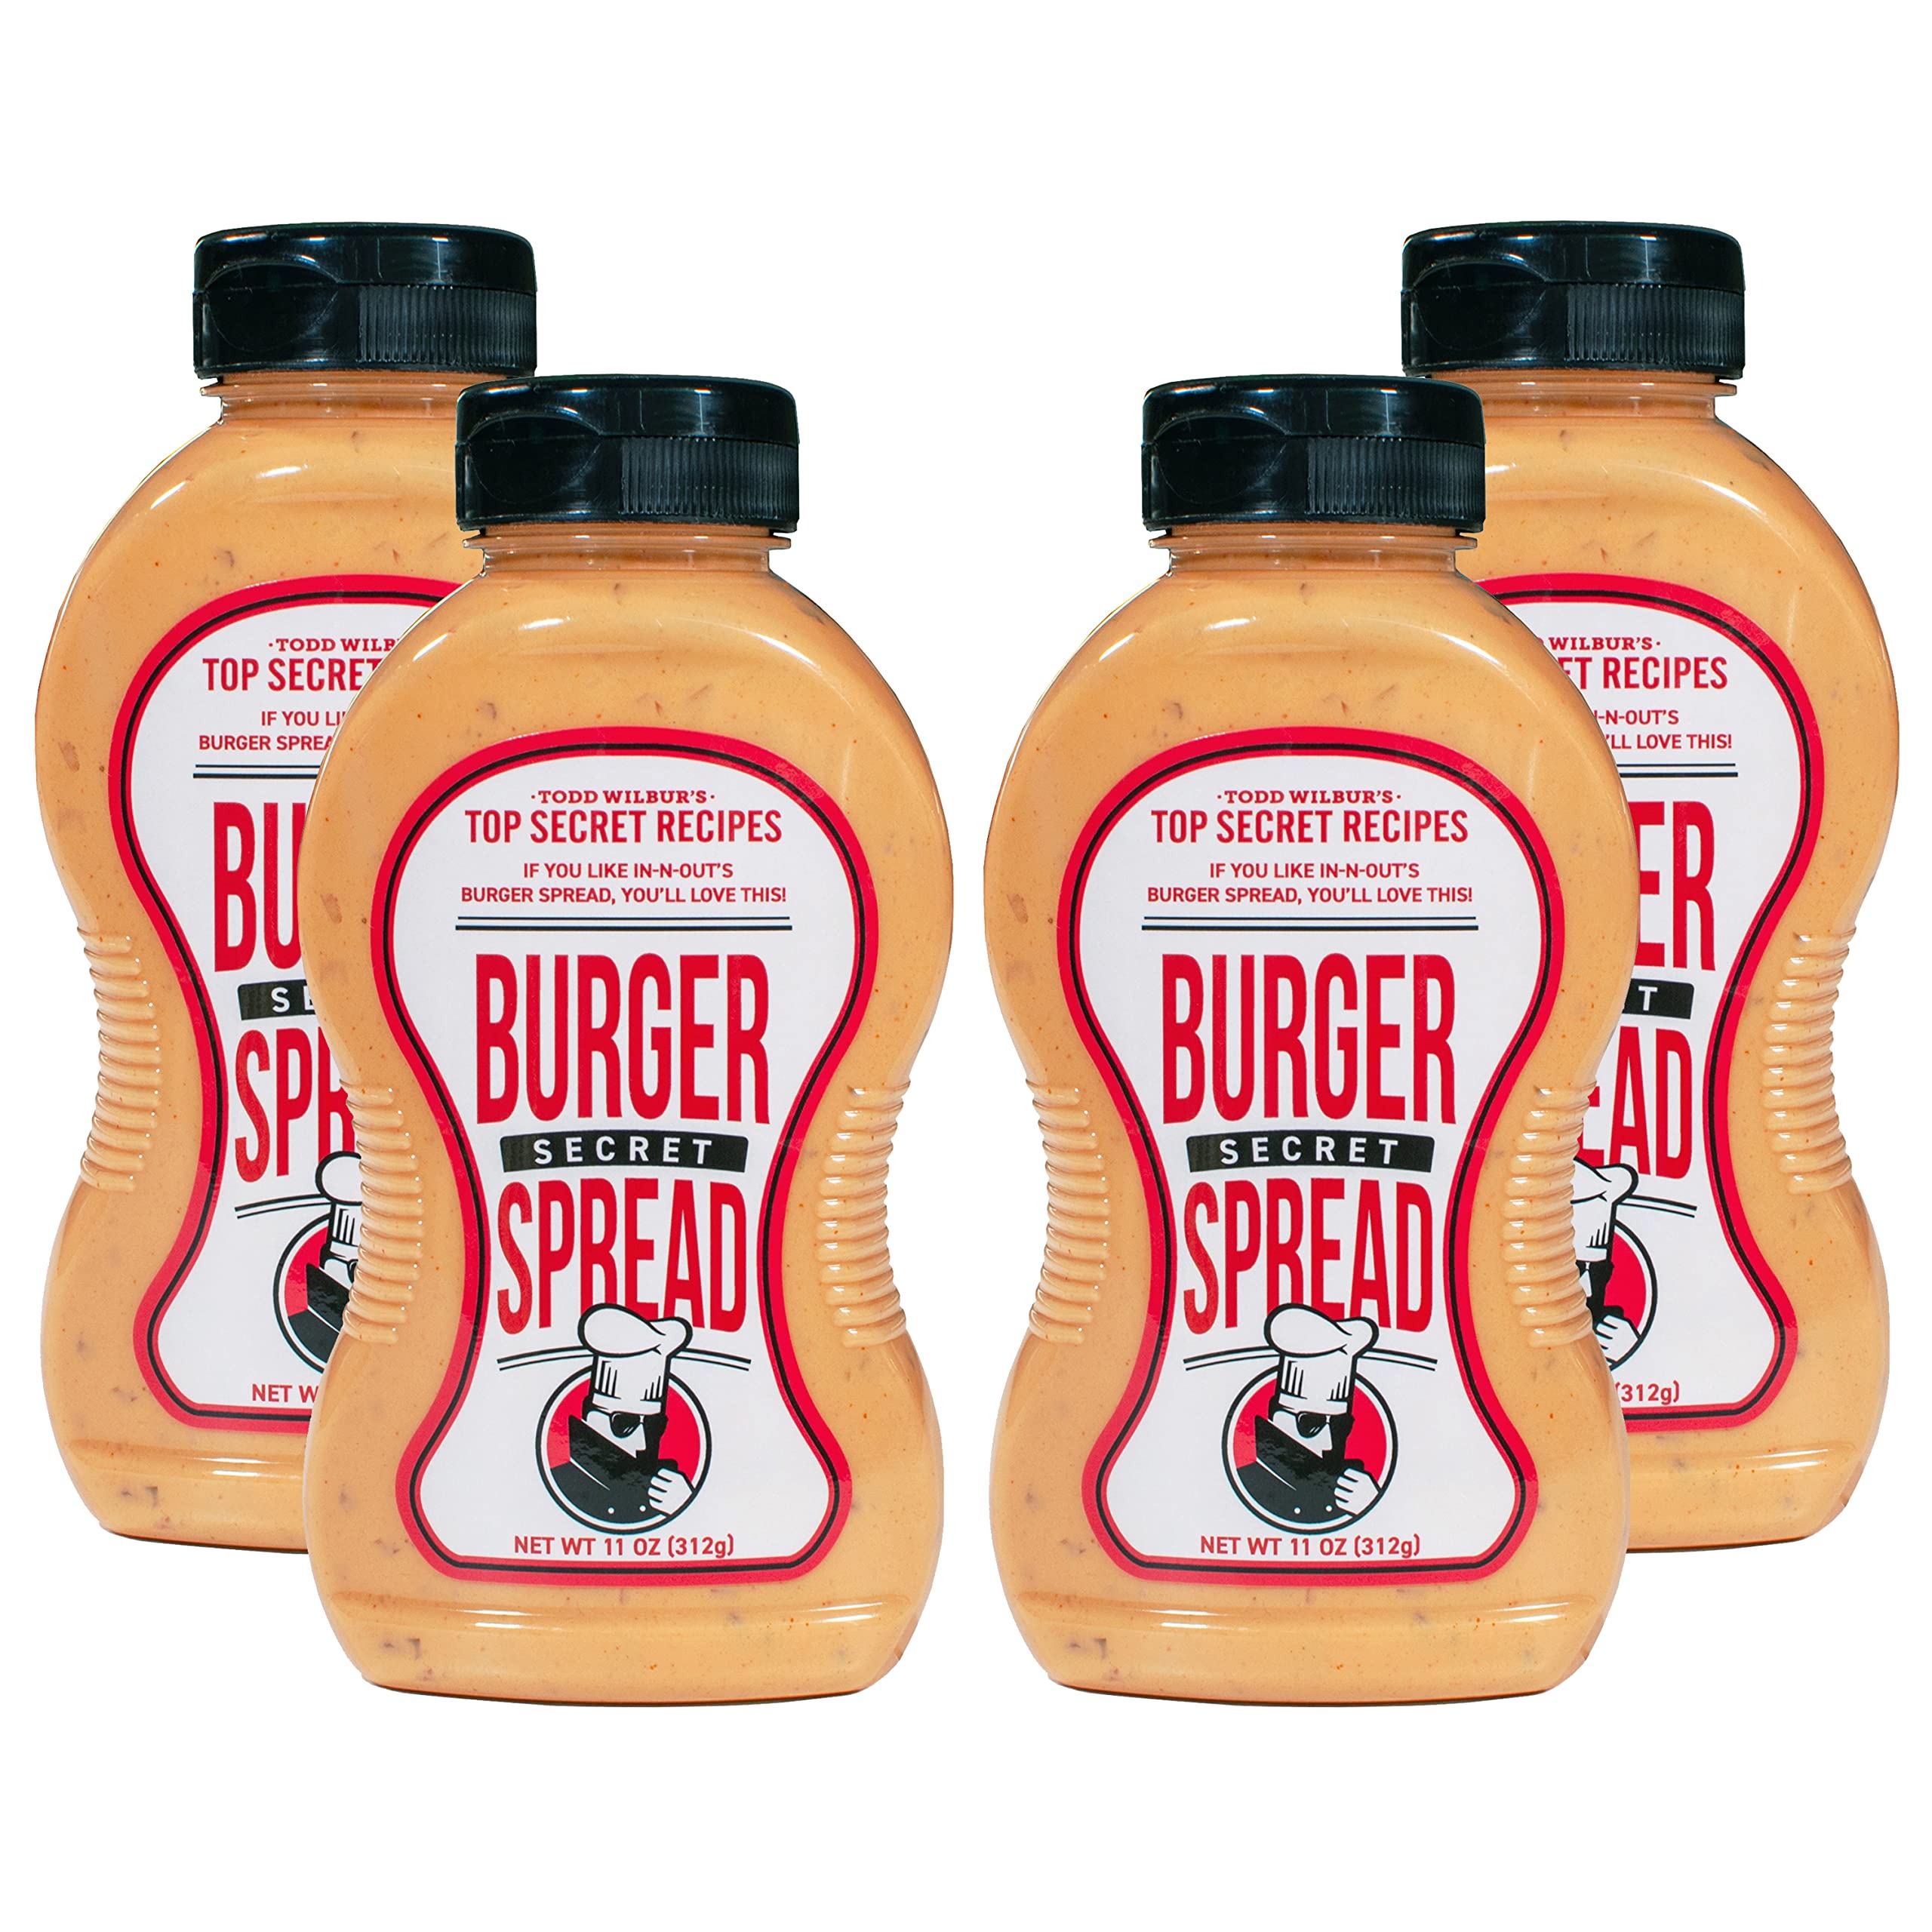
Item Name: Todd Wilbur's Top Secret Burger Secret Spread (Like In-N-Out Burger Sauce) - Use on Burgers, Sandwiches, and Wraps - MSG & Gluten-Free, 11 Oz (Pack of 4)
Bullet Point 1: INSPIRED BY A CALIFORNIA CLASSIC: If you like the iconic burger sauce from In-N-Out, you’ll love our Top Secret Recipes Burger Secret Spread
Bullet Point 2: A FAMILIAR BOOST OF FLAVOR WITH EVERY BITE Enjoy famous restaurant flavor at home anytime
Bullet Point 3: THE TASTE OF A DRIVE-THRU FAVORITE: Developed by world-famous food hacker Todd Wilbur, this flavorful sauce mimics the great taste of In-N-Out's beloved burger spread.
Bullet Point 4: SIGNATURE RESTAURANT FLAVORS: Easily re-create restaurant-quality meals at home with our amazing burger spread. The secret to great homemade burgers
Bullet Point 5: AUTHENTIC TASTE, AMERICAN MADE: Our Top Secret Recipes Burger Secret Spread is MSG, gluten-free, keto-friendly, and produced in the USA
Bullet Point 6: FOOD INSPIRATION FROM THE MIND OF TODD WILBUR: The host of CMT’s “Top Secret Recipe” with over 6 million cookbooks sold, Todd Wilbur has been decoding the secret recipes of your favorite foods for over 30 years
Product Description: If you like In-N-Out’s iconic burger sauce, you’ll love our Top Secret Recipes Burger Secret Spread. Enjoy famous restaurant flavor at home anytime. Developed by world-famous food hacker Todd Wilbur, this delicious sauce mimics the great taste of In-N-Out's beloved burger spread. Our Top Secret Recipes Burger Secret Spread is MSG and gluten-free, keto-friendly, and produced in the USA. Todd Wilbur is the host of CMT’s “Top Secret Recipe” with over 6 million cookbooks sold. He has been decoding the secret recipes of your favorite foods for over 30 years.
Value: 44.0
Unit: Ounce

Price: 7.57